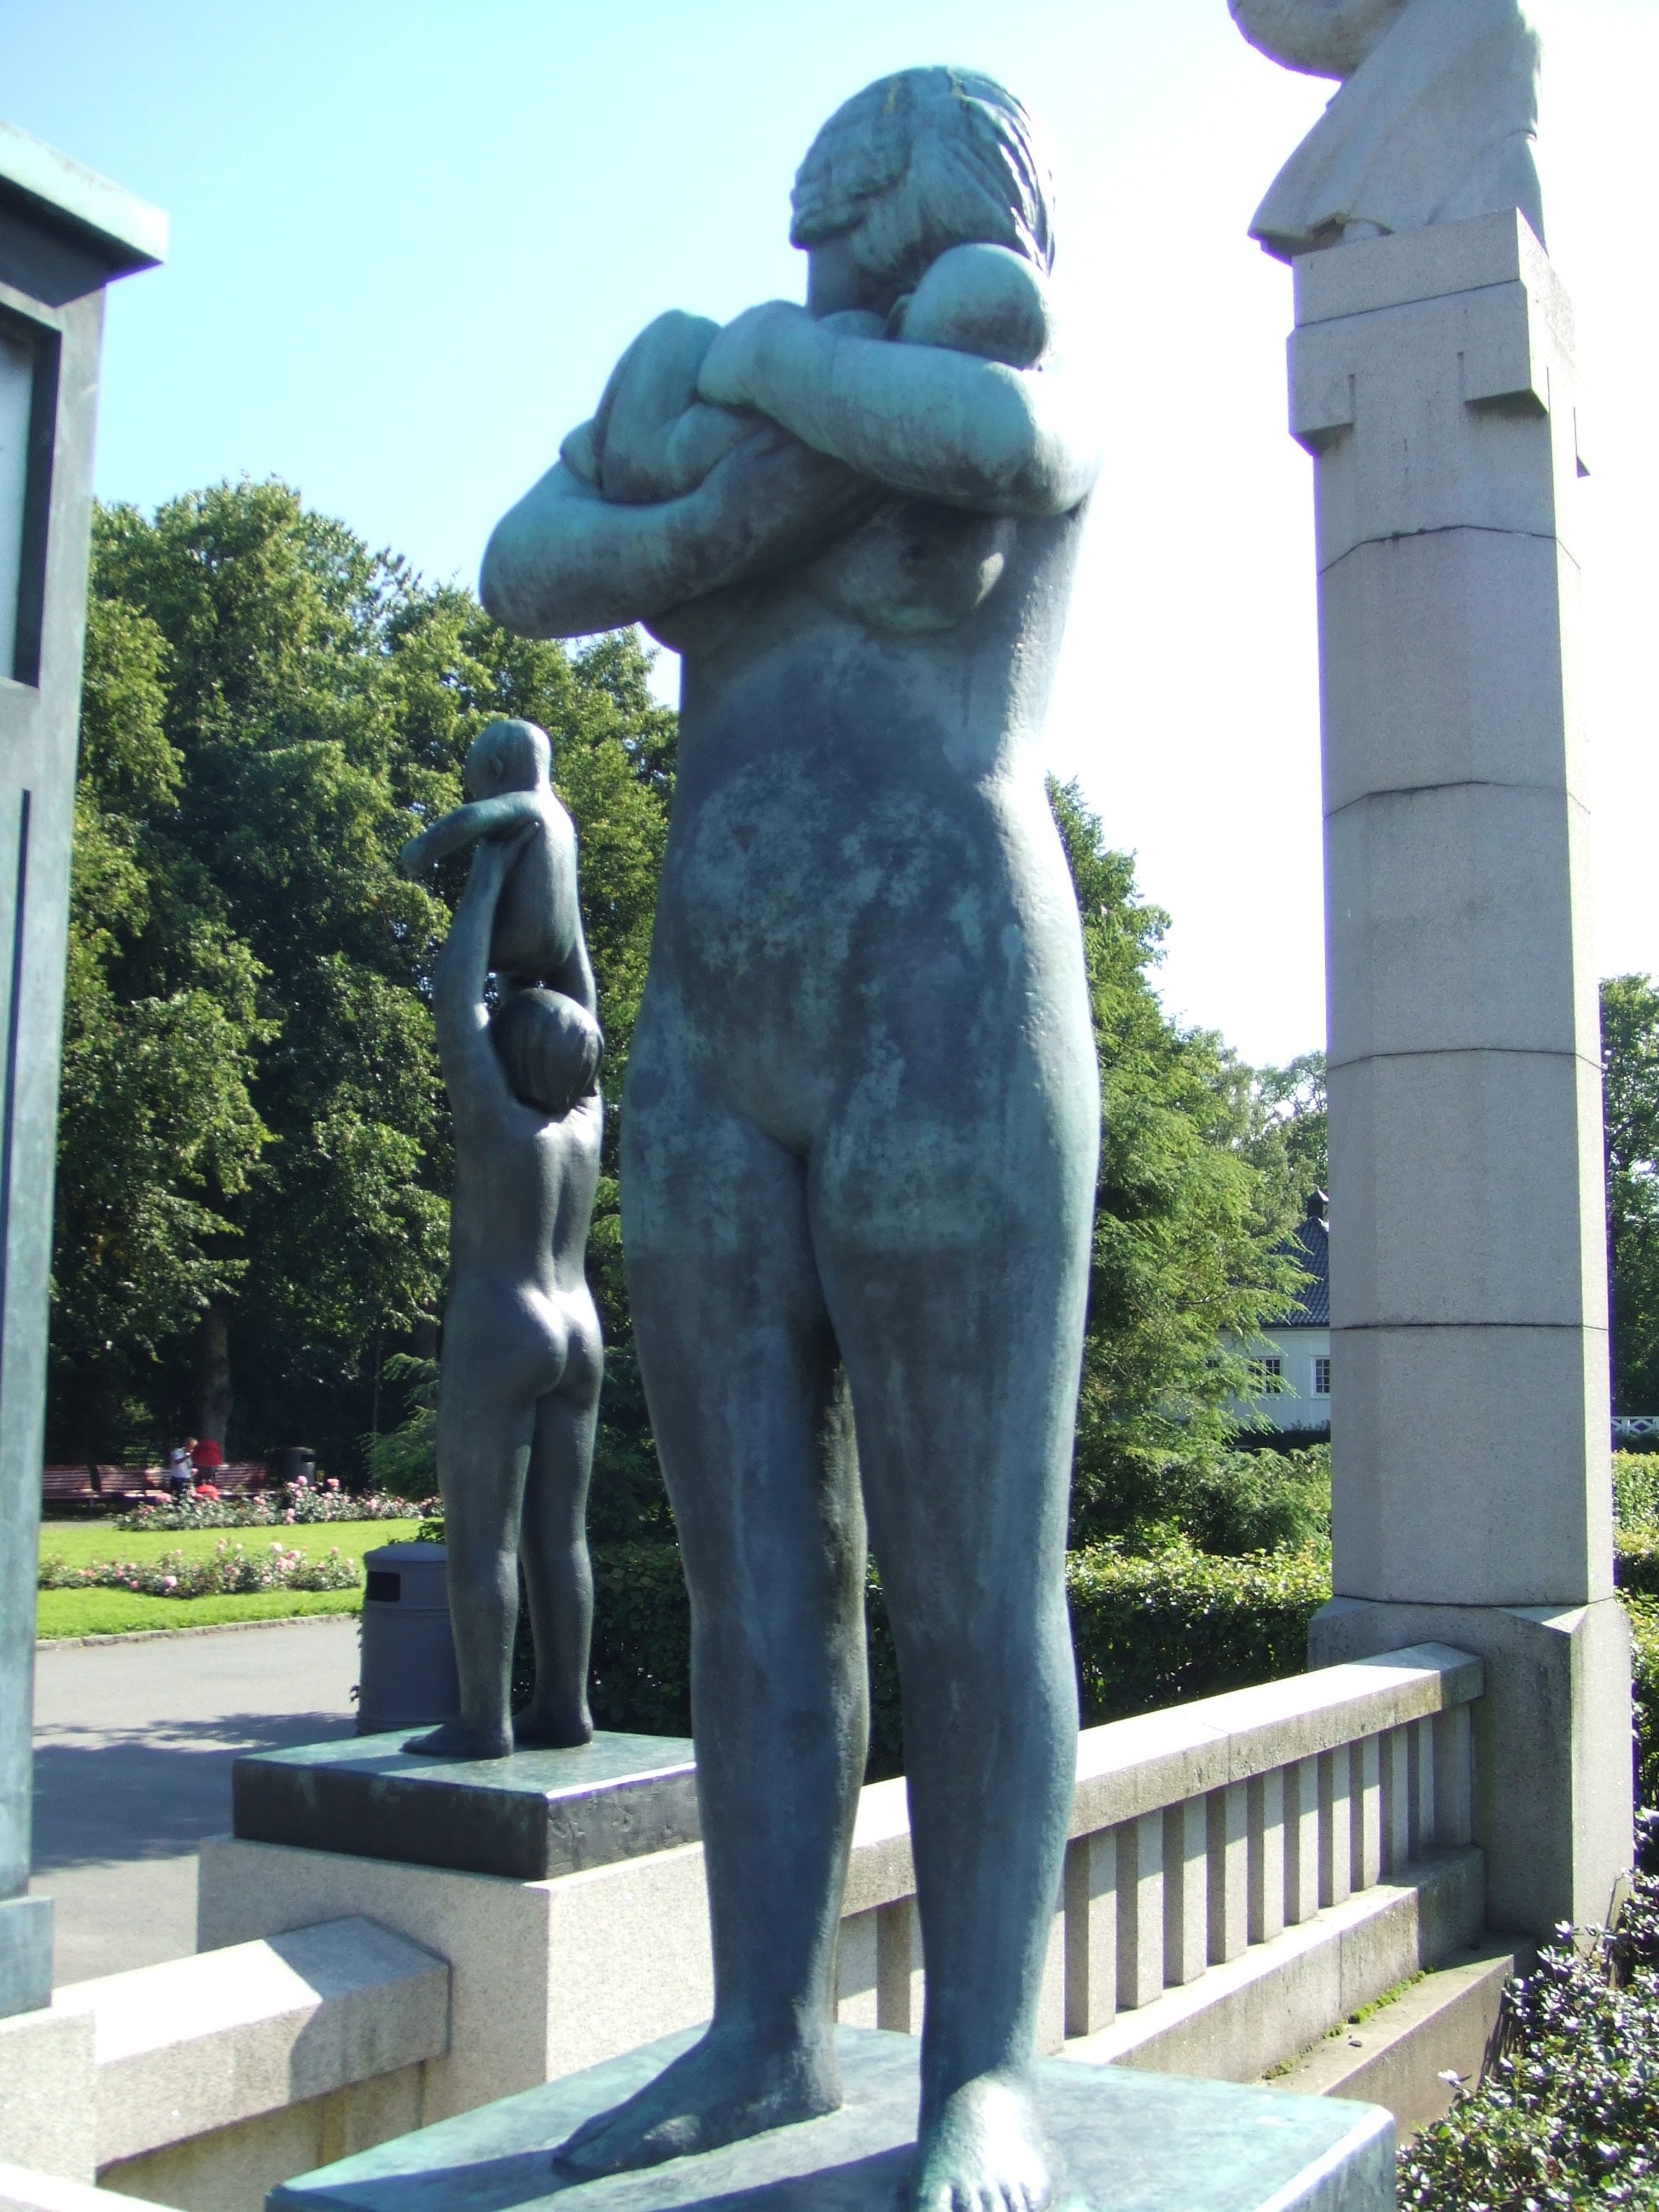
monument, standing, statue, love, metal, child, human, baby, artwork, sculpture, memorial, art, mother, figure, copper, naked, keep, norway, oslo, stone carving, motherly love, vigeland, frogner, frognerpark, frogner park, in arm, on the arm